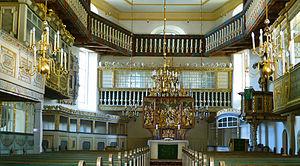
Intérieur de l'église de Scheibenberg, en Saxe. L'autel date de 1485 et représente la Déploration du Christ.